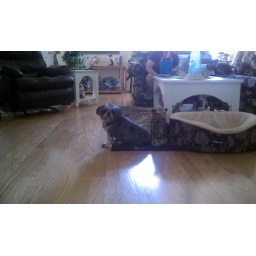
Pictures of mom &amp;amp; dad's dog Keisha at parents house in Myrtle Beach SC